History of the Caribbean

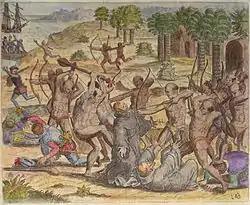
The Natives of Cumaná attack the mission after Gonzalo de Ocampo's slaving raid. Colored copperplate by Theodor de Bry, published in the "Relación brevissima de la destruccion de las Indias".

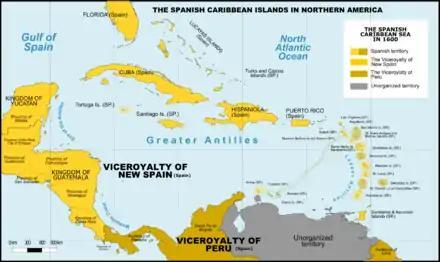
Spanish Caribbean Islands in the American Viceroyalties 1600.

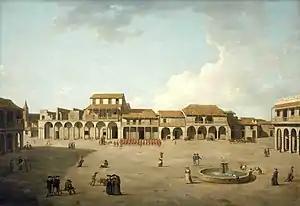
"The Piazza at Havana" by Dominic Serres. The Piazza of Havana, Cuba occupied by British troops following the Siege of Havana, in 1762, during the Seven Years' War.

The Spanish encounter with lands and peoples unknown to them before the 1492 began with the first voyage of Genoese mariner Christopher Columbus, sailing under license from Queen Isabel I of Castile. Permanent Spanish settlement began in 1493. The first quarter century of Spanish settlement in the Caribbean set enduring patterns that were to be replicated throughout the Americas. After the Spanish conquest of the Aztec empire and the subsequent conquest of Peru with their dense indigenous populations organized in high civilizations and the discovery of rich deposits of precious metals, the Caribbean ceased to be the primary focus of the Spanish Empire in the Americas. But the administrative, social, and cultural patterns the Spanish set in the Caribbean were enduring. Spanish contact and exploitation of the indigenous peoples of the Caribbean had devastating consequences for the natives. Natives' deaths through disease and overwork prompted in Spanish settlers' search for indigenous labor on other Caribbean islands, resulting in the enslavement of natives and their transportation to the islands of Spanish settlement. Most saliently, the crown considered the indigenous population their new vassals and the crown attempted to stem the precipitous loss of indigenous population and settlers' enslavement and maltreatment of the indigenous population by enacting laws to curb settlers' exploitative activities.